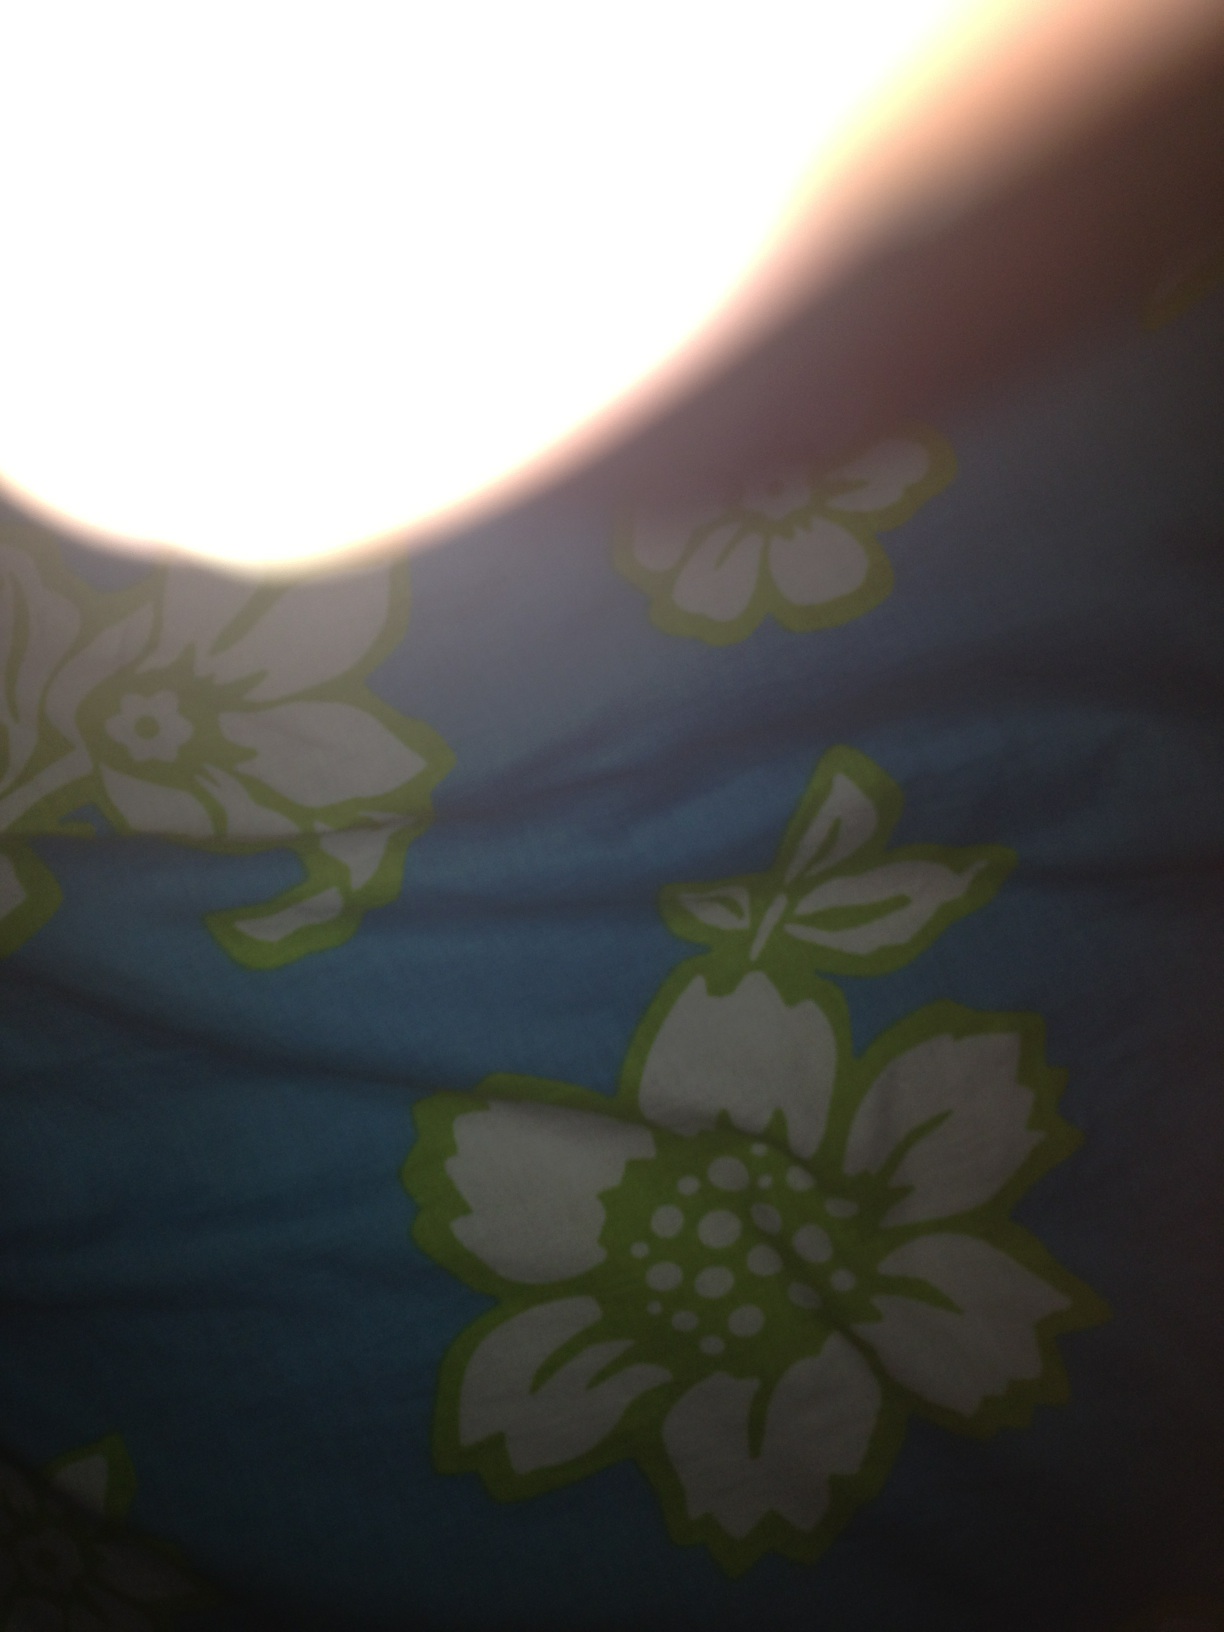Question: is it stripes or flowers
Answer: flowers